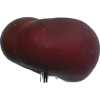
Label: nectarine_flat